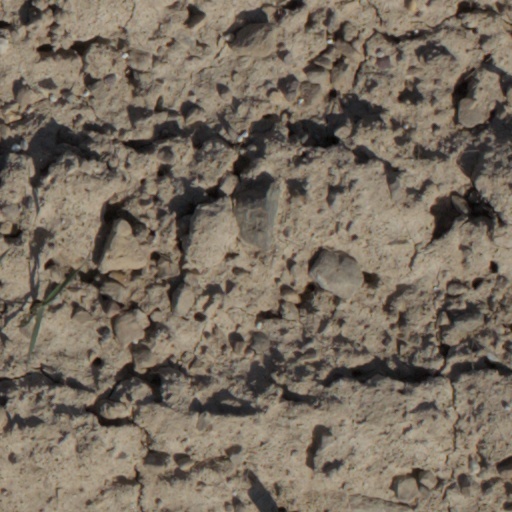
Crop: wheat